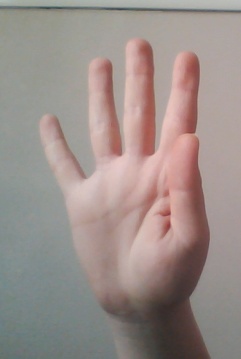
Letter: sheen